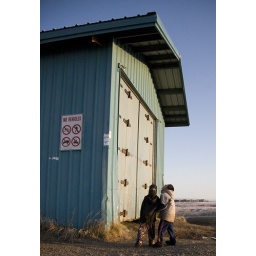
Two boys are trying to catch water drops from melting frost in their mouth.